Salahuddin of Selangor

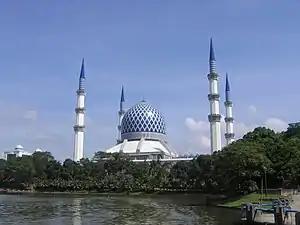
Sultan Salahuddin Abdul Aziz Mosque in Shah Alam.

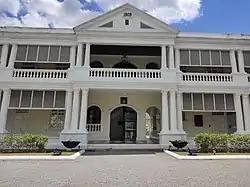
Sultan Abdul Aziz Royal Gallery in Klang.

Salahuddin's full style and title was: "Duli Yang Maha Mulia Sultan Salahuddin Abdul Aziz Shah Alhaj ibni Almarhum Sultan Hisamuddin Alam Shah Alhaj, Sultan dan Yang di-Pertuan Selangor Darul Ehsan Serta Segala Daerah Takluknya".